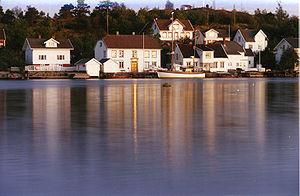
Lyngør est un vieux port et un petit bourg qui appartient à la commune de Tvedestrand dans le fylke d'Agder, mais se situe entre Risør et Tvedestrand principalement sur l'île de Lyngøya d'une superficie de 0,7 km². Ce bourg est composé de plusieurs îles. Le moyen de déplacement le plus utilisé est le bateau car on ne trouve ni route ni voiture à Lyngør. Aujourd'hui on compte aux environs de 80 habitants à Lyngør, grâce à l'importance locale de son rôle de garde de voiliers. Une grande partie des maisons sert actuellement de résidence secondaire.